Foam hand

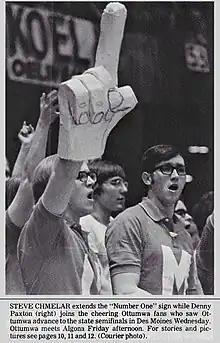

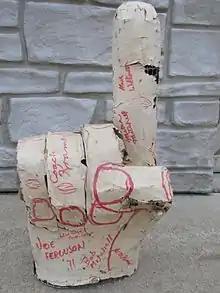
Recent (2012) photo of the 1971 item, signed by members of the Ottumwa High School Class of 1971.

The prototype foam finger was created in 1971 by Ottumwa High School student Steve Chmelar, who constructed a giant hand out of hardware cloth and papier-mâché for the 1971 Iowa High School Athletic Association Boy's State Basketball Quarter Finals, between the Ottumwa Bulldogs and the Cedar Rapids Kennedy High School Cougars. A senior in high school, Steve's photo was taken by (and published in) the local newspaper, The Ottumwa Courier, on March 18, 1971. His photo was also in the 1971 Ottumwa High School class yearbook, the "Argus", in Ottumwa, Iowa.